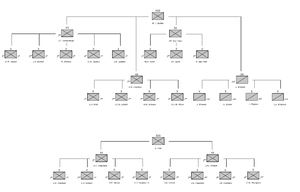
Ordre de bataille des confédérés à la bataille de Stones River
Ce qui suit est l'ordre de bataille des forces militaires en présence lors de la Bataille de Stones River, appelée Bataille de Murfreesboro par les Confédérés qui eut lieu du 31 décembre 1862 au 2 janvier 1863 lors de la guerre civile américaine, appelée également Guerre de Sécession.